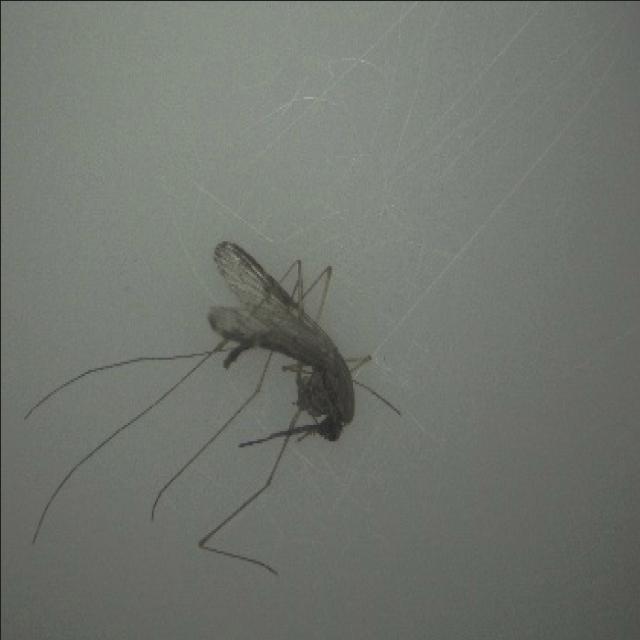
Species: anopheles_sinensis